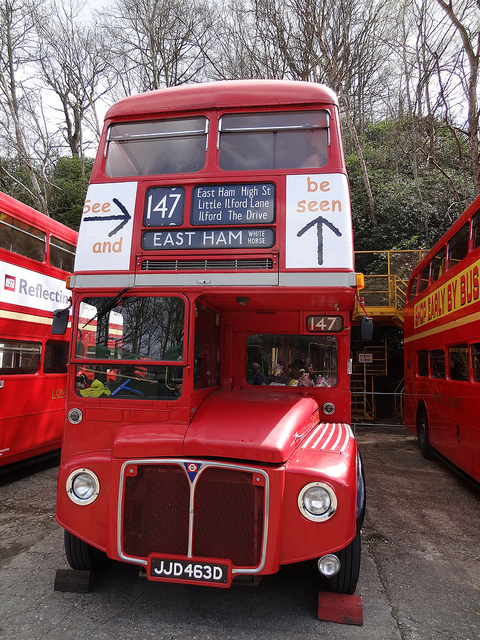
The city bus is parked for repairs on the lot.

A double deck bus parked in a lot with other buses.

a red double decker bus with some blocks in front of the tires

a double decker bus parked next to a couple of others